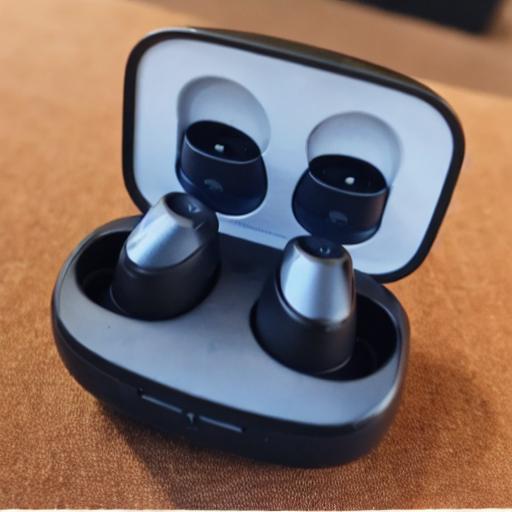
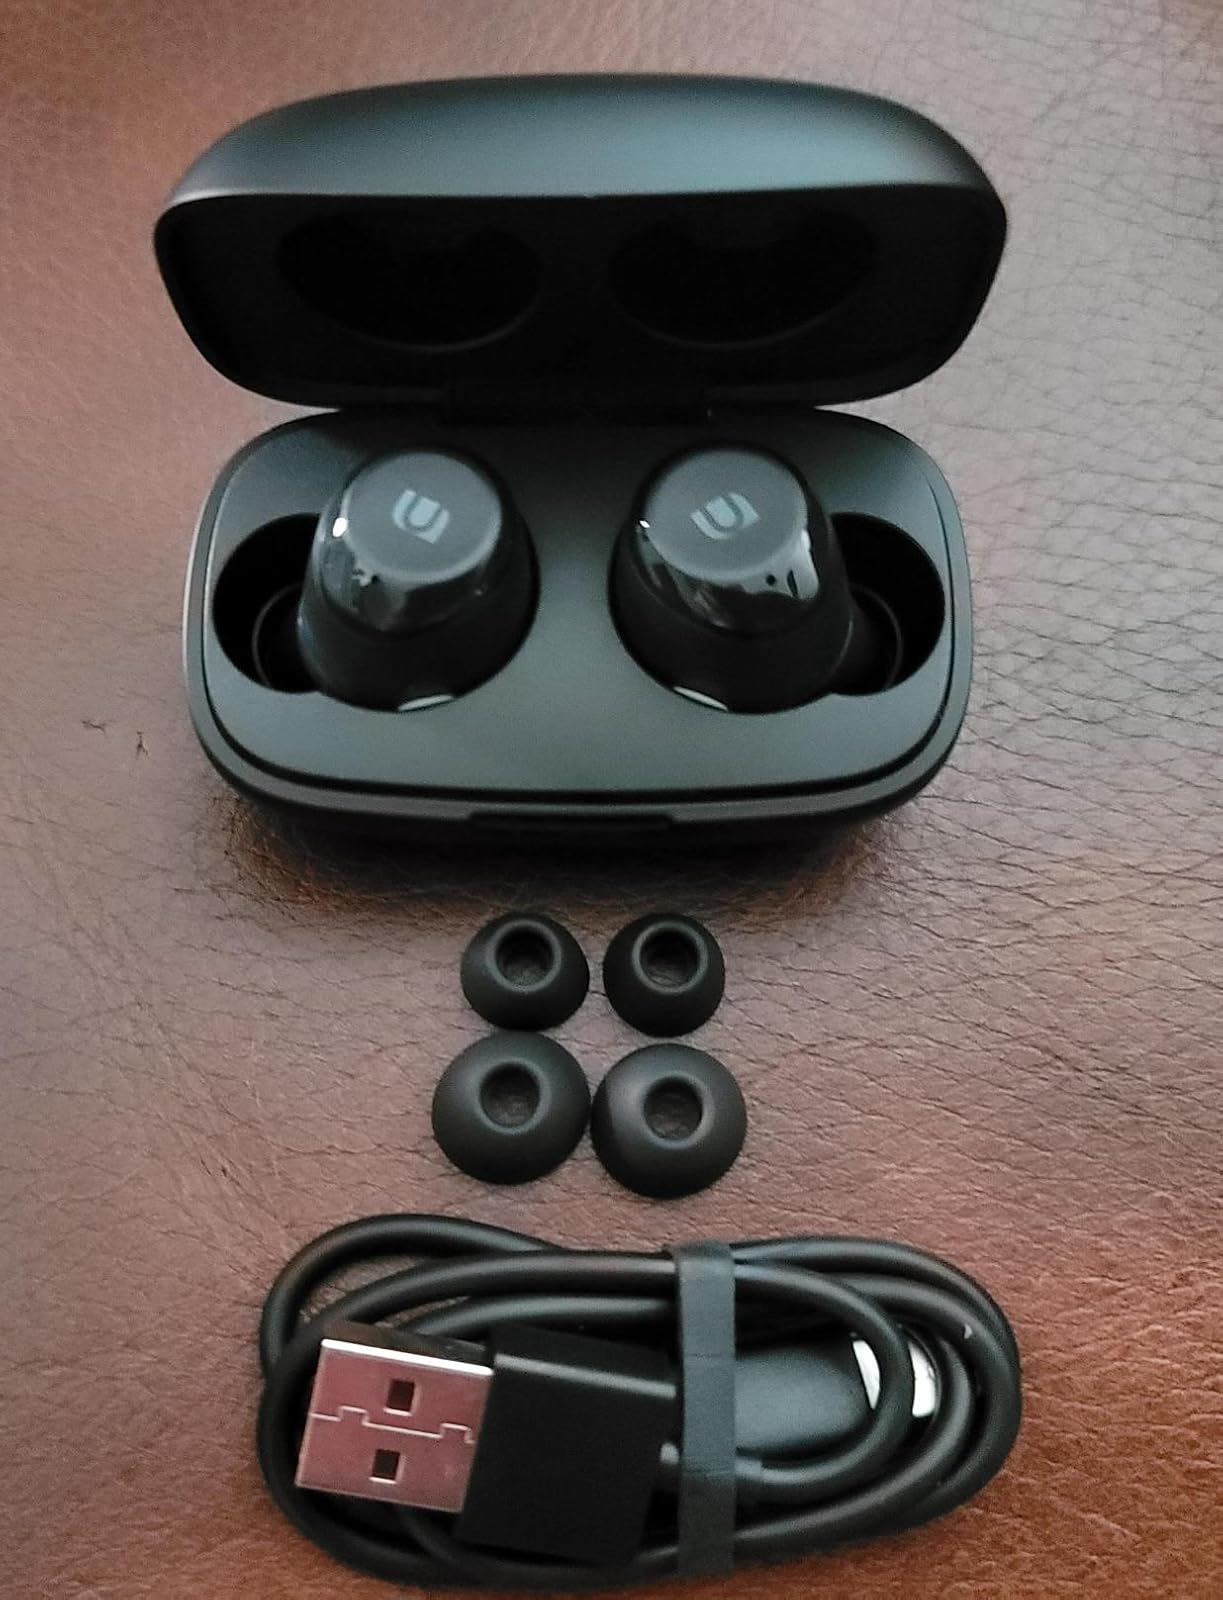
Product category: earbuds
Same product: no